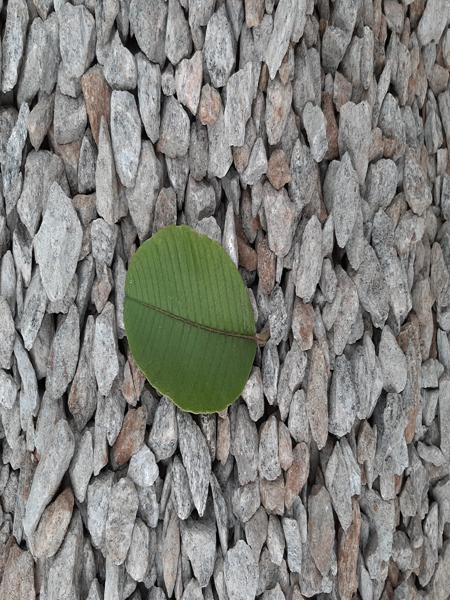
Plant: Guava